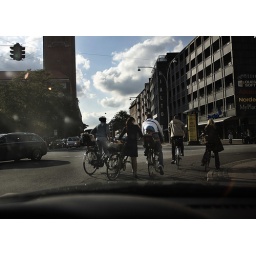
found this in my iphoto. i really miss summer and girls on bikes wearing skirts.